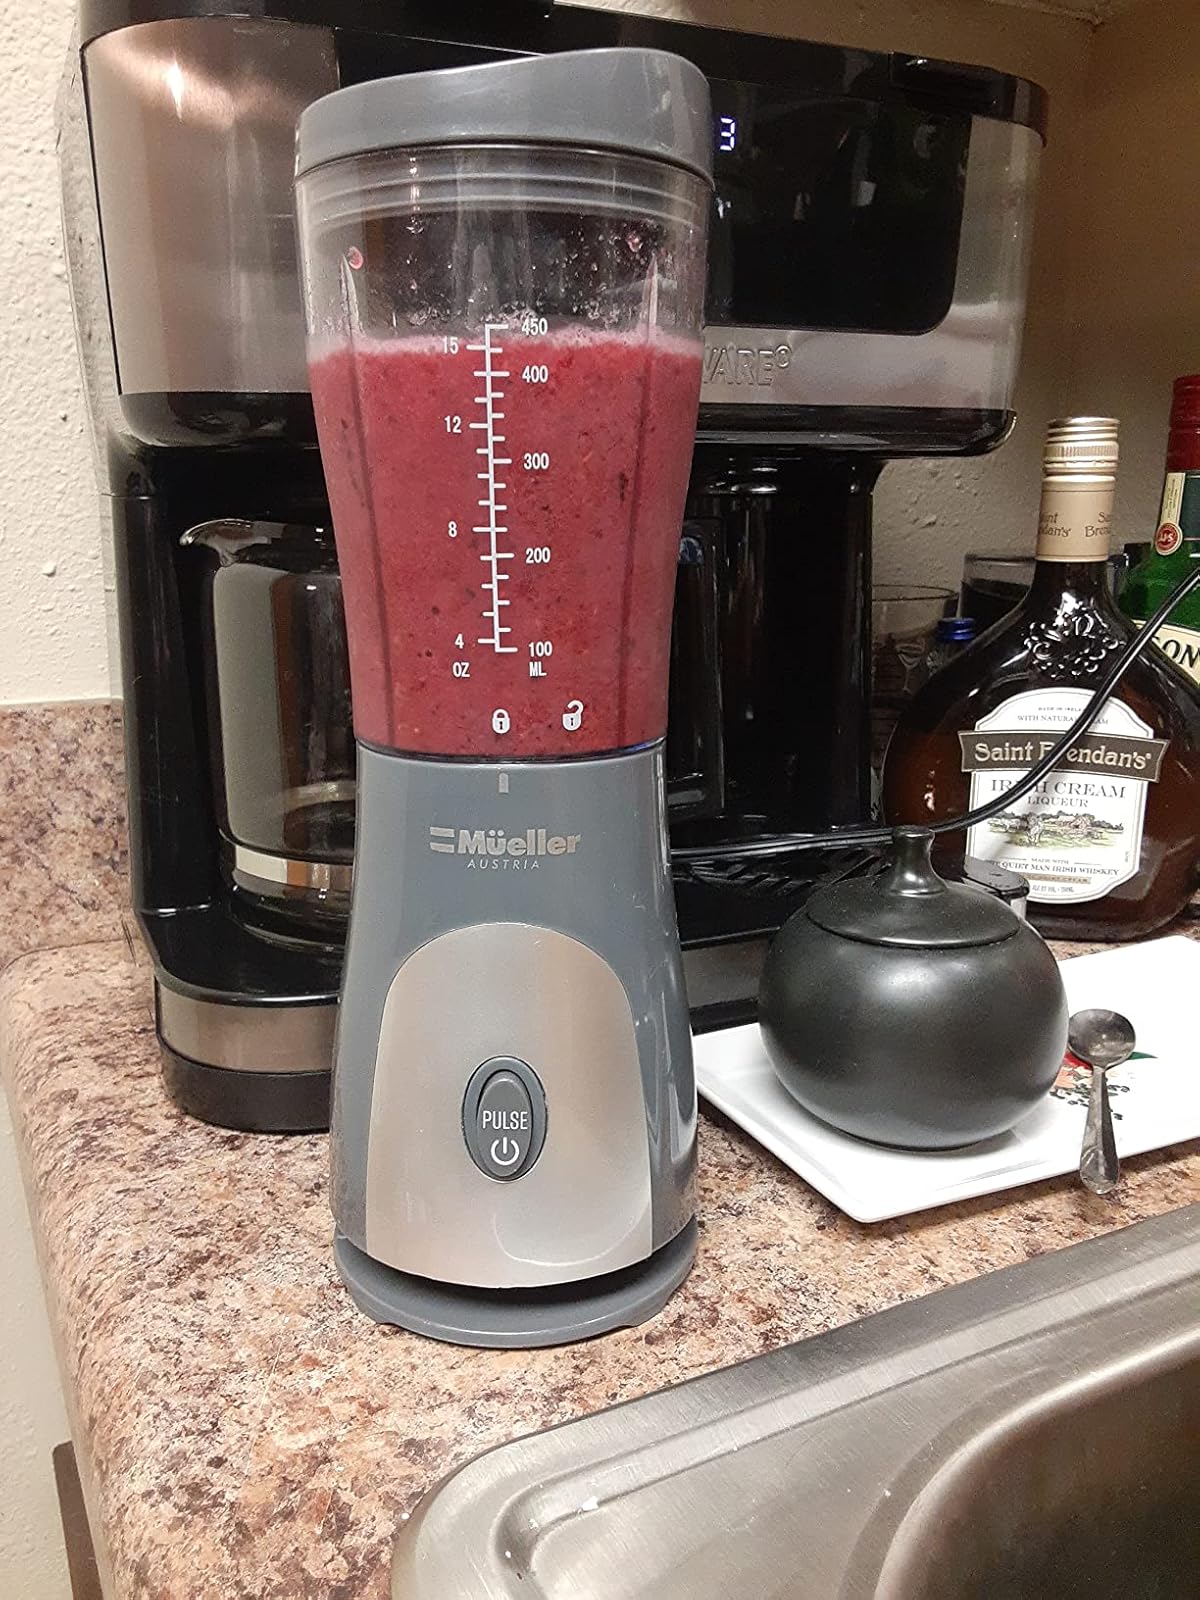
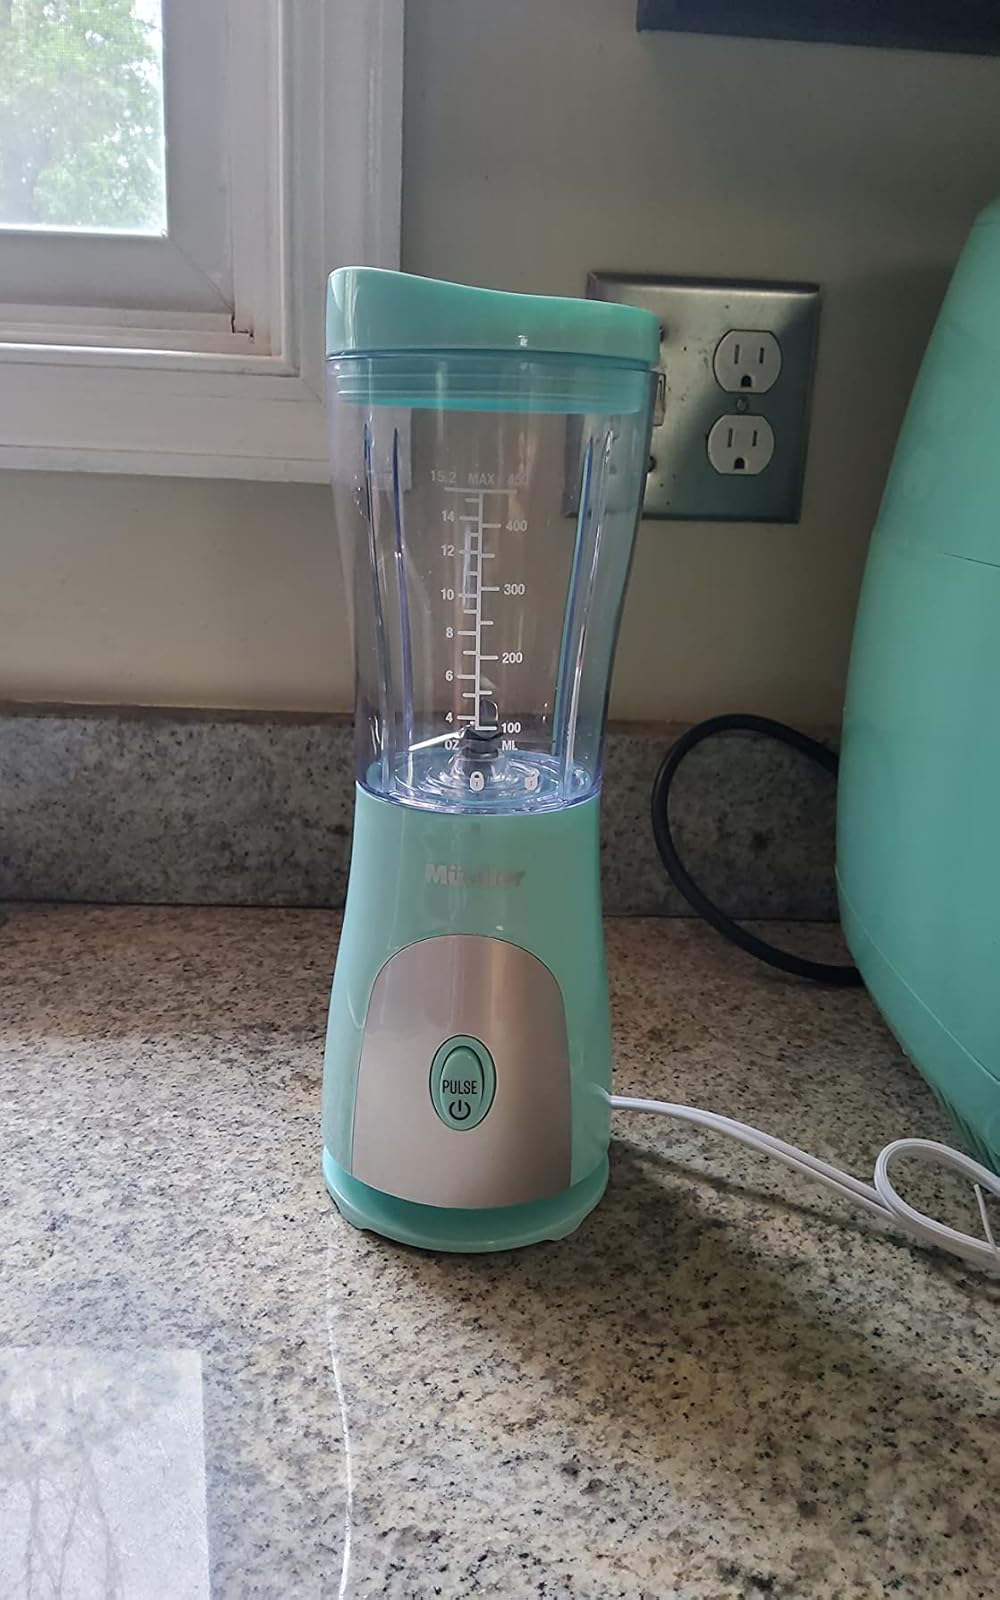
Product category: items_blender
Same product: no